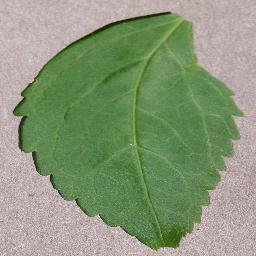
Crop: cherry
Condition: (including_sour)_healthy